Minerva Reefs

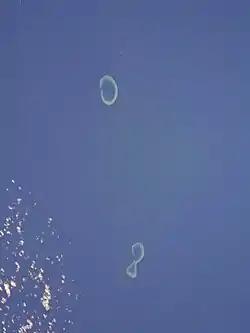
Minerva Reefs

The Minerva Reefs are a group of two submerged atolls located in the Pacific Ocean between Fiji and Tonga. The islands are the subject of a territorial dispute between Fiji and Tonga, and in addition were briefly claimed by American Libertarians as the centre of a micronation, the Republic of Minerva.